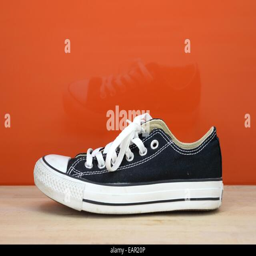
a close up shot of a pair of sneakers